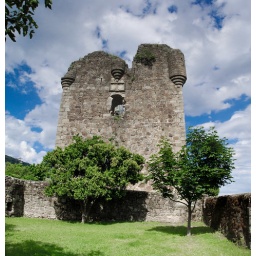
A lone castle tower tucked away in the Spanish countryside.